Russian Orthodox Church

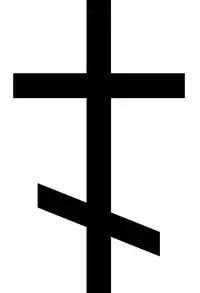
The Russian cross. The slanted bottom bar represents the footrest.

The OCA has its origins in a mission established by eight Russian Orthodox monks in Alaska, then part of Russian America, in 1794. This grew into a full diocese of the Russian Orthodox Church after the United States purchased Alaska from Russia in 1867. By the late 19th century, the Russian Orthodox Church had grown in other areas of the United States due to the arrival of immigrants from areas of Eastern and Central Europe, many of them formerly of the Eastern Catholic Churches ("Greek Catholics"), and from the Middle East. These immigrants, regardless of nationality or ethnic background, were united under a single North American diocese of the Russian Orthodox Church.